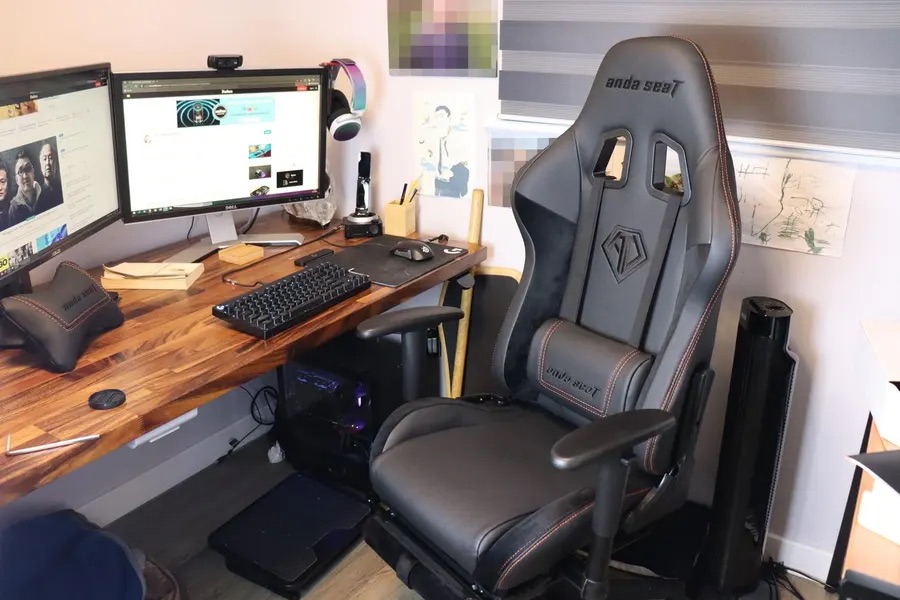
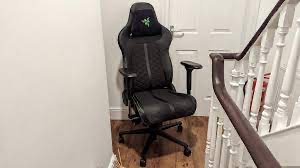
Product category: items_chair
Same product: no